Hecate

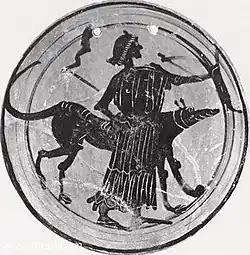
A goddess, probably Hecate (possibly Artemis), is depicted with a bow, dog and twin torches.

At Athens, it is said there stood a statue of Hecate "Triglathena", to whom the red mullet was offered in sacrifice. After mentioning that this fish was sacred to Hecate, Alan Davidson writes,